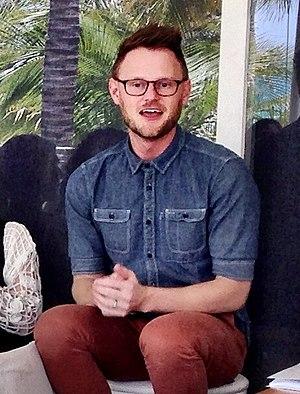
Bobby James Berk est un designer d'intérieur américain et une personnalité de la télévision réalité. Il joue dans la série Netflix Queer Eye en tant qu'expert en design d'intérieur.